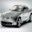
Label: automobile